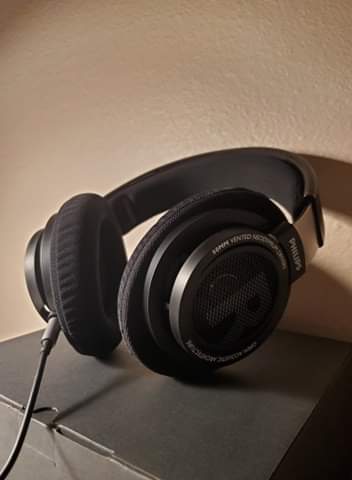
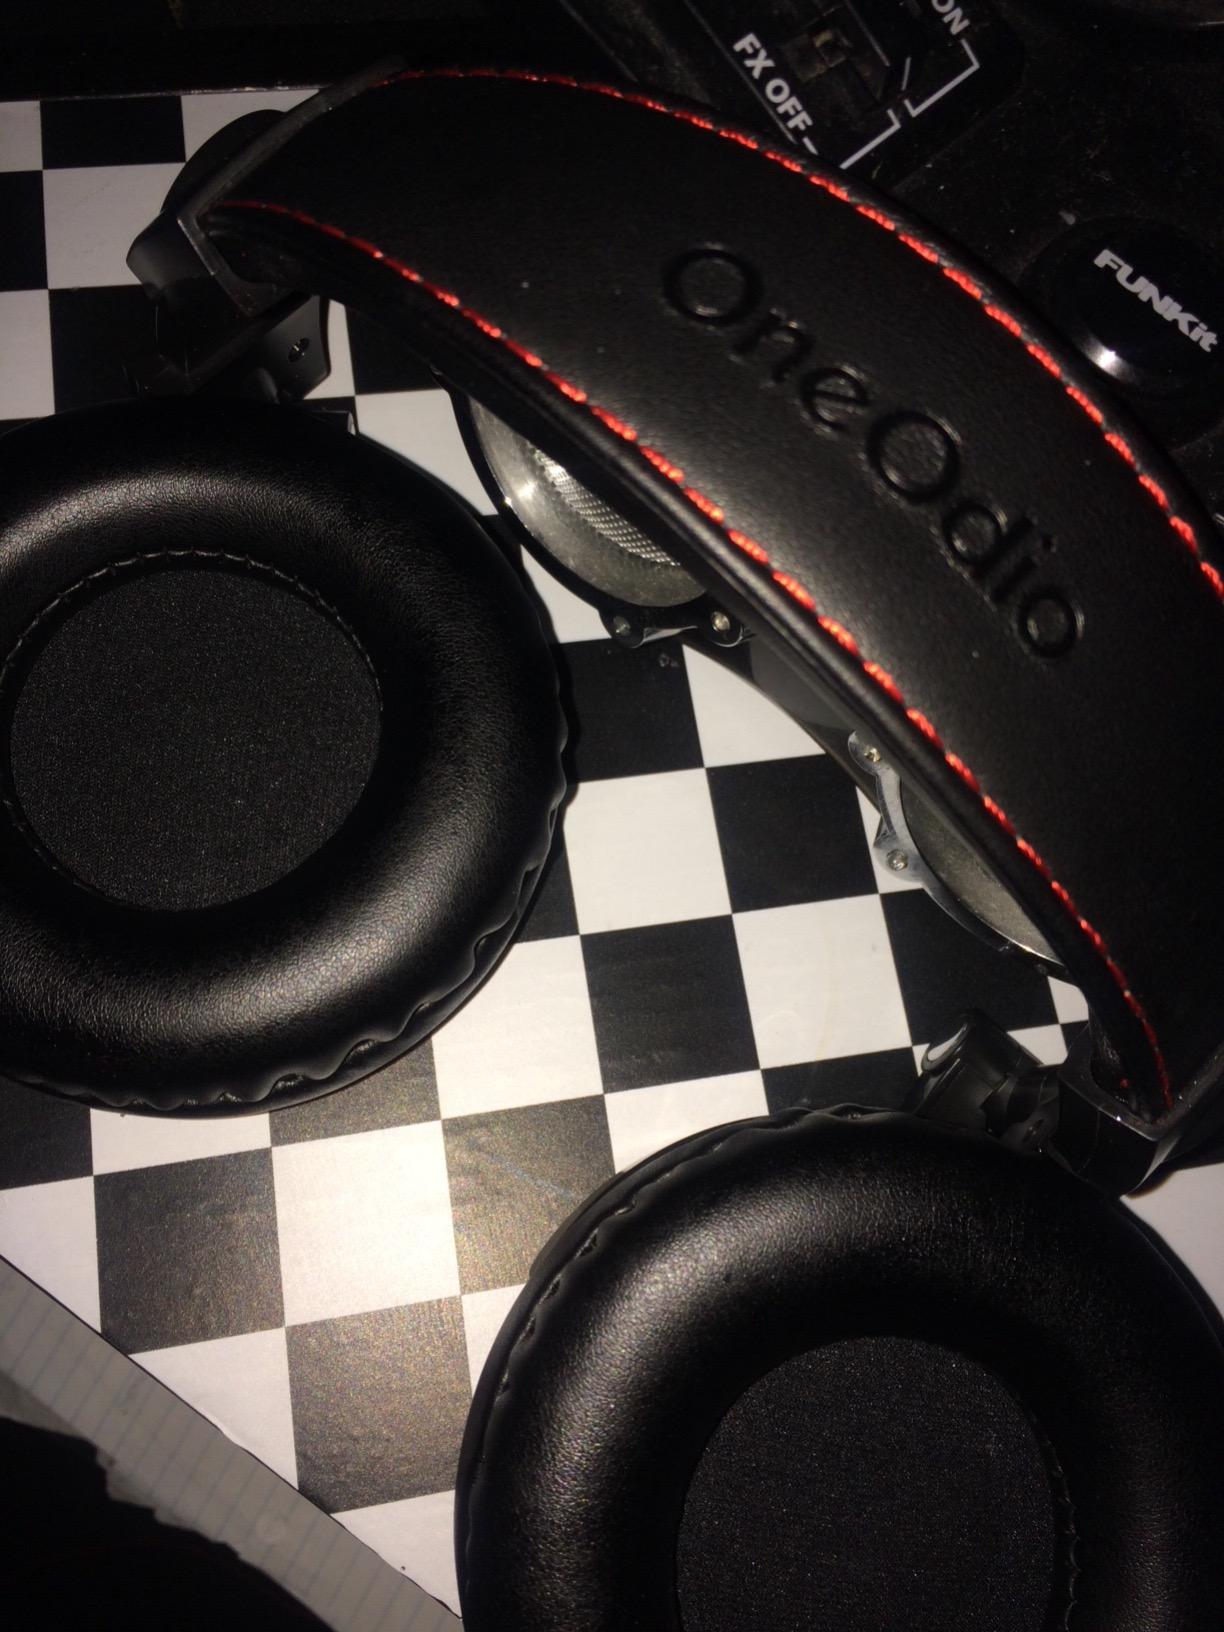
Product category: headphones
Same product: no